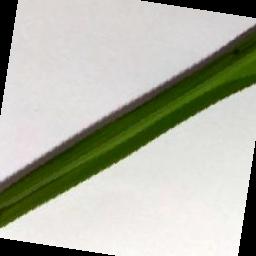
Label: Rice___Brown_Spot